Pinkerton (detective agency)

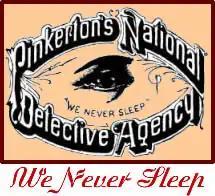
"We Never Sleep" logo

Among the business's early operations was to safely deliver the newly elected President of the United States, Abraham Lincoln, from Springfield to Washington, D.C., in light of an assassination threat. Pinkerton detective Kate Warne was assigned and successfully delivered Lincoln to the U.S. capital city through a series of disguises and related tactics that required her to stay awake throughout the entire long journey. As a result of the public notoriety of this success, the business adopted an open eye as its logo and the slogan "We never sleep". Allan Pinkerton around this time also served in the "Secret Service" intelligence division of what was then known as the U.S. War Department.